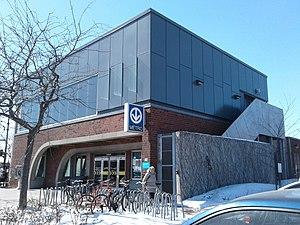
Station de métro Namur, Montréal
Le Triangle est un secteur de l'arrondissement Côte-des-Neiges–Notre-Dame-de-Grâce de Montréal. Le secteur a été réaménagé au cours des dernières années et de nombreux projets de construction de condos ont été complétés. La Ville de Montréal a encouragé le développement du secteur pendant les années 2010. Le secteur est nommé ainsi car il forme un triangle d’environ 40 hectares délimité par l’avenue Mountain Sights à l'ouest, la rue de la Savane au nord et à l'est et le chemin de fer du Canadien Pacifique au sud.